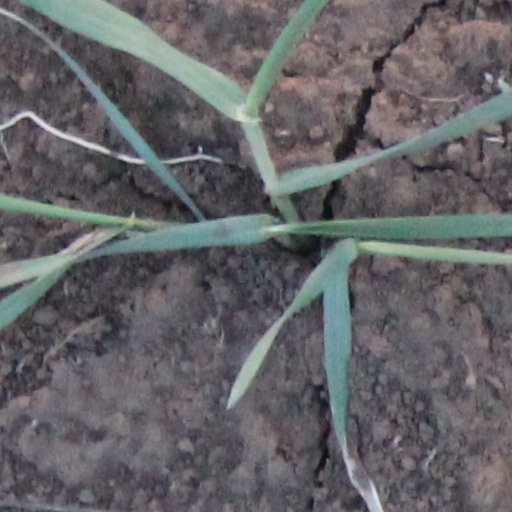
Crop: wheat